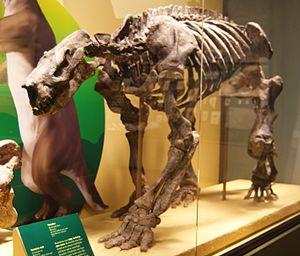
Barylambda est un genre éteint de mammifères pantodontes ayant vécu de la fin du Paléocène jusqu'à l'Éocène inférieur, il y a environ entre 58 et 48 Ma.